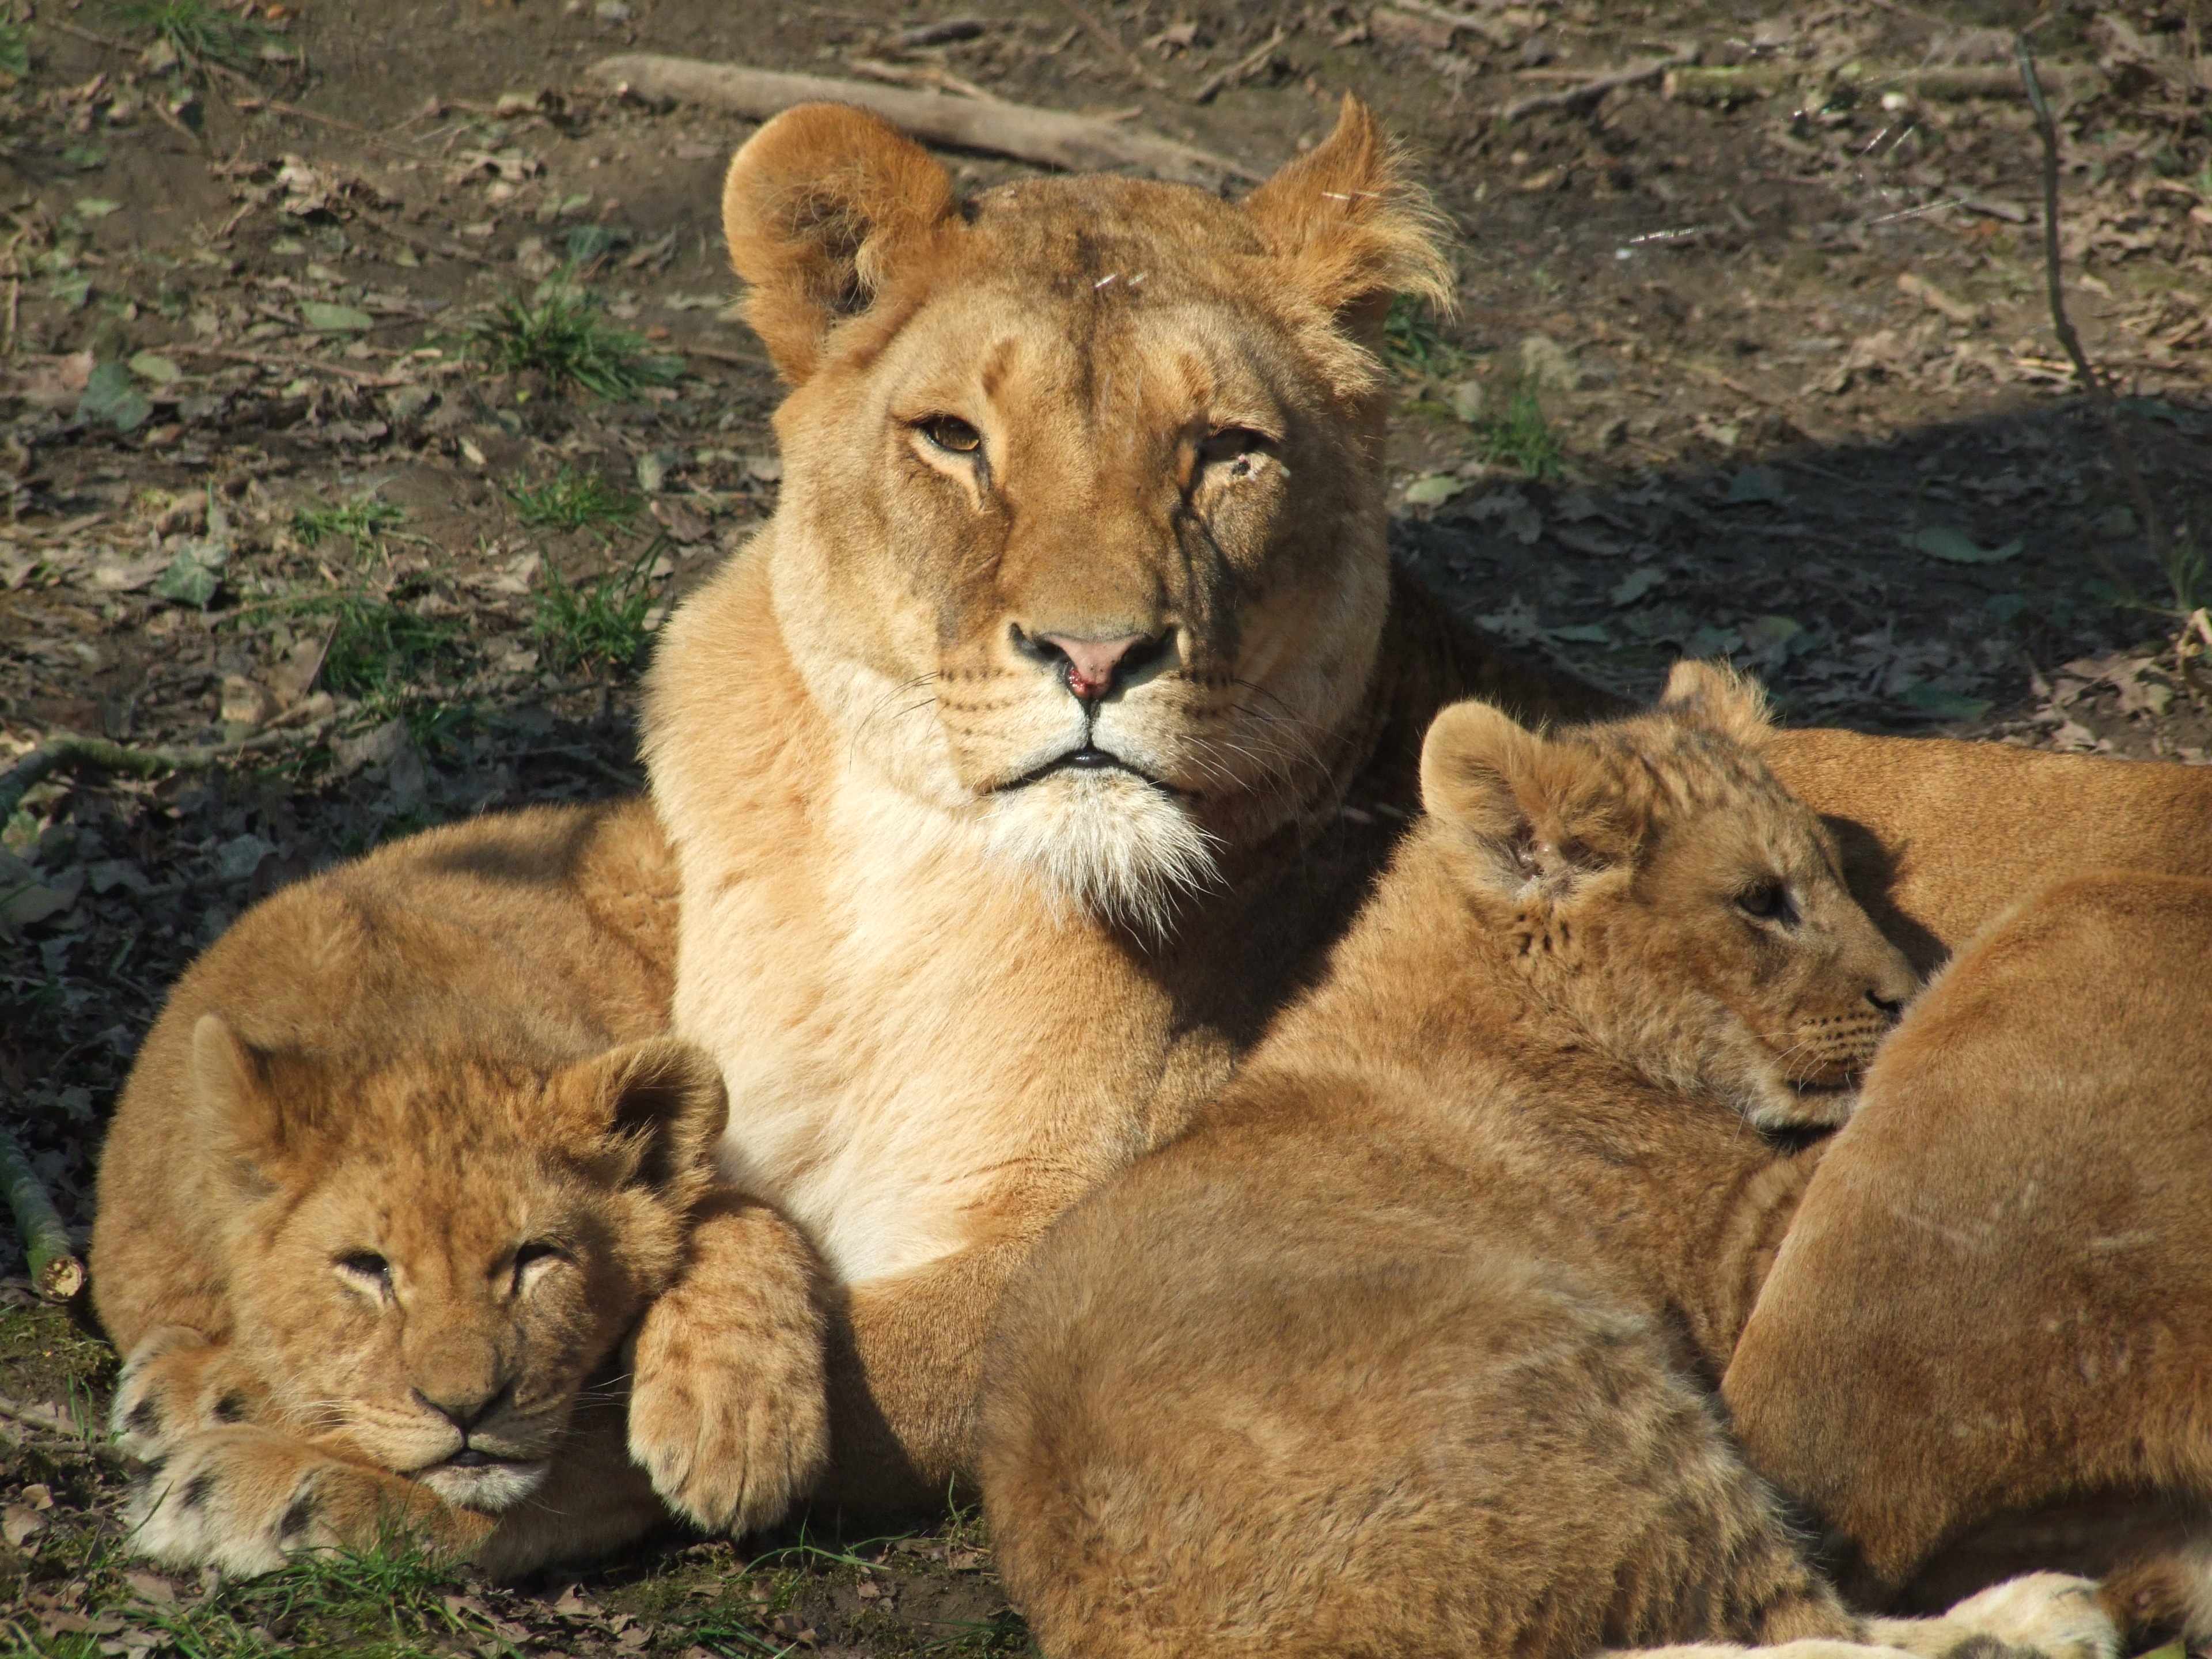
nature, woman, animal, wildlife, zoo, mammal, fauna, lion, close up, mother, animals, vertebrate, mama, lying, animal world, safari, adult, big cats, cat like mammal, dog breed group, masai lion